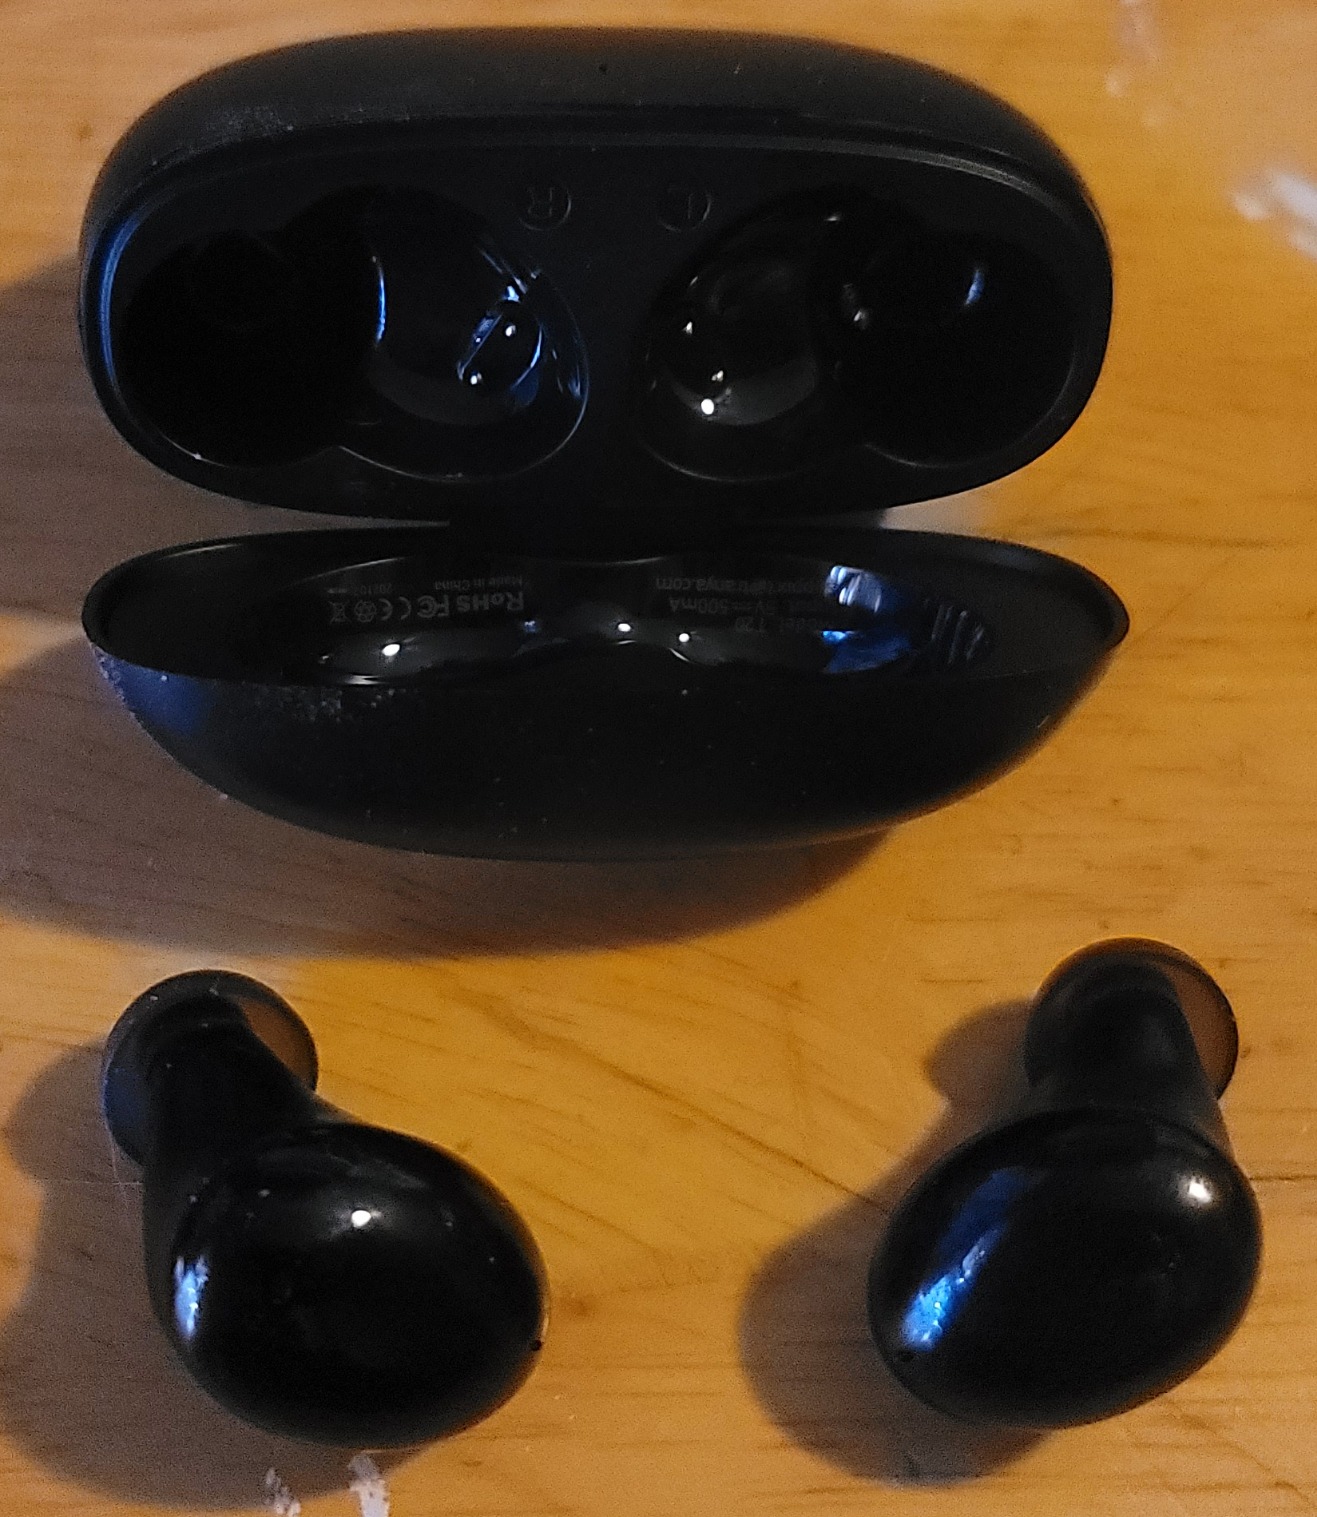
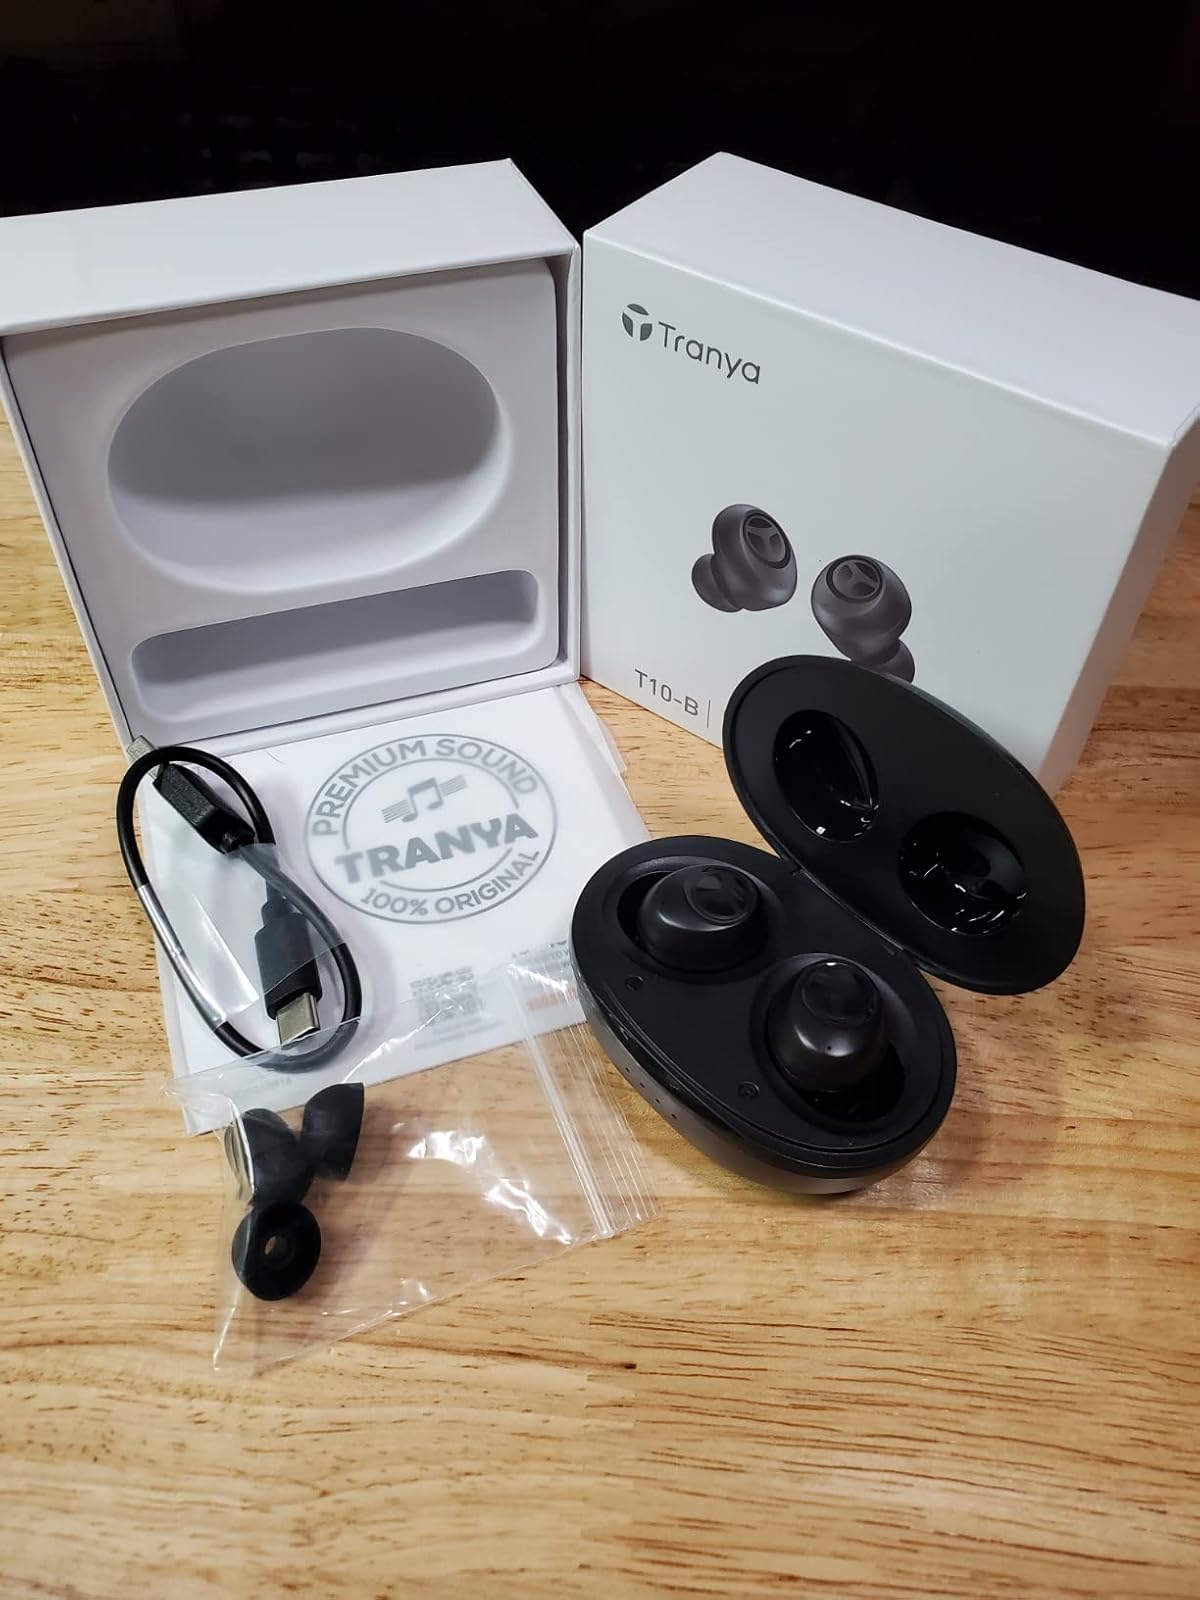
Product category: earbuds
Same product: no